Incident at Raven's Gate

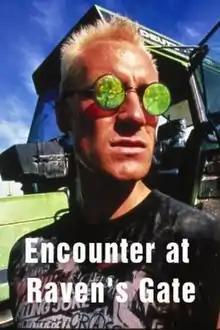
Film poster

Incident at Raven's Gate (also released as Encounter at Raven's Gate) is a 1988 science fiction arthouse feature film directed by prominent Australian director Rolf de Heer.